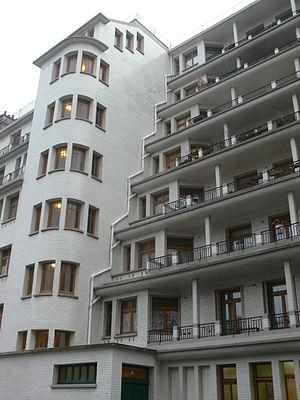
Immeuble et piscine des Amiraux (Architecte
Frédéric-Henri Sauvage, dit Henri Sauvage, est un architecte et un décorateur français.